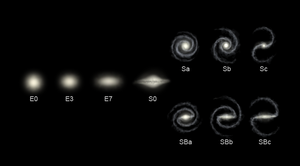
Une galaxie est un assemblage d'étoiles, de gaz, de poussières, de vide et peut-être essentiellement de matière noire, contenant parfois un trou noir supermassif en son centre.